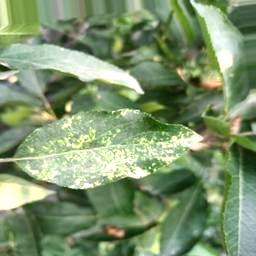
Label: Apple_Mosaic